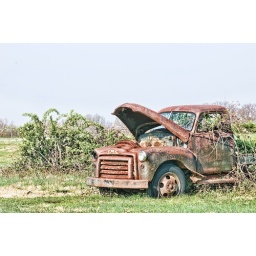
This truck is in a field off Hwy25 close to Piedmont SC.